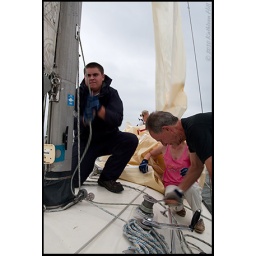
Beagle sailboat crew, Lewis and Alfred hoisting the sail.The Magothy river sailboat races in Pasadena, Maryland. Photo by Kathleen Hill.